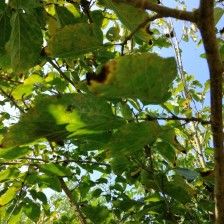
Variety: WhiteKing